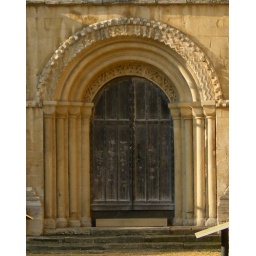
Peterborough Cathedral, Norman door in South wall